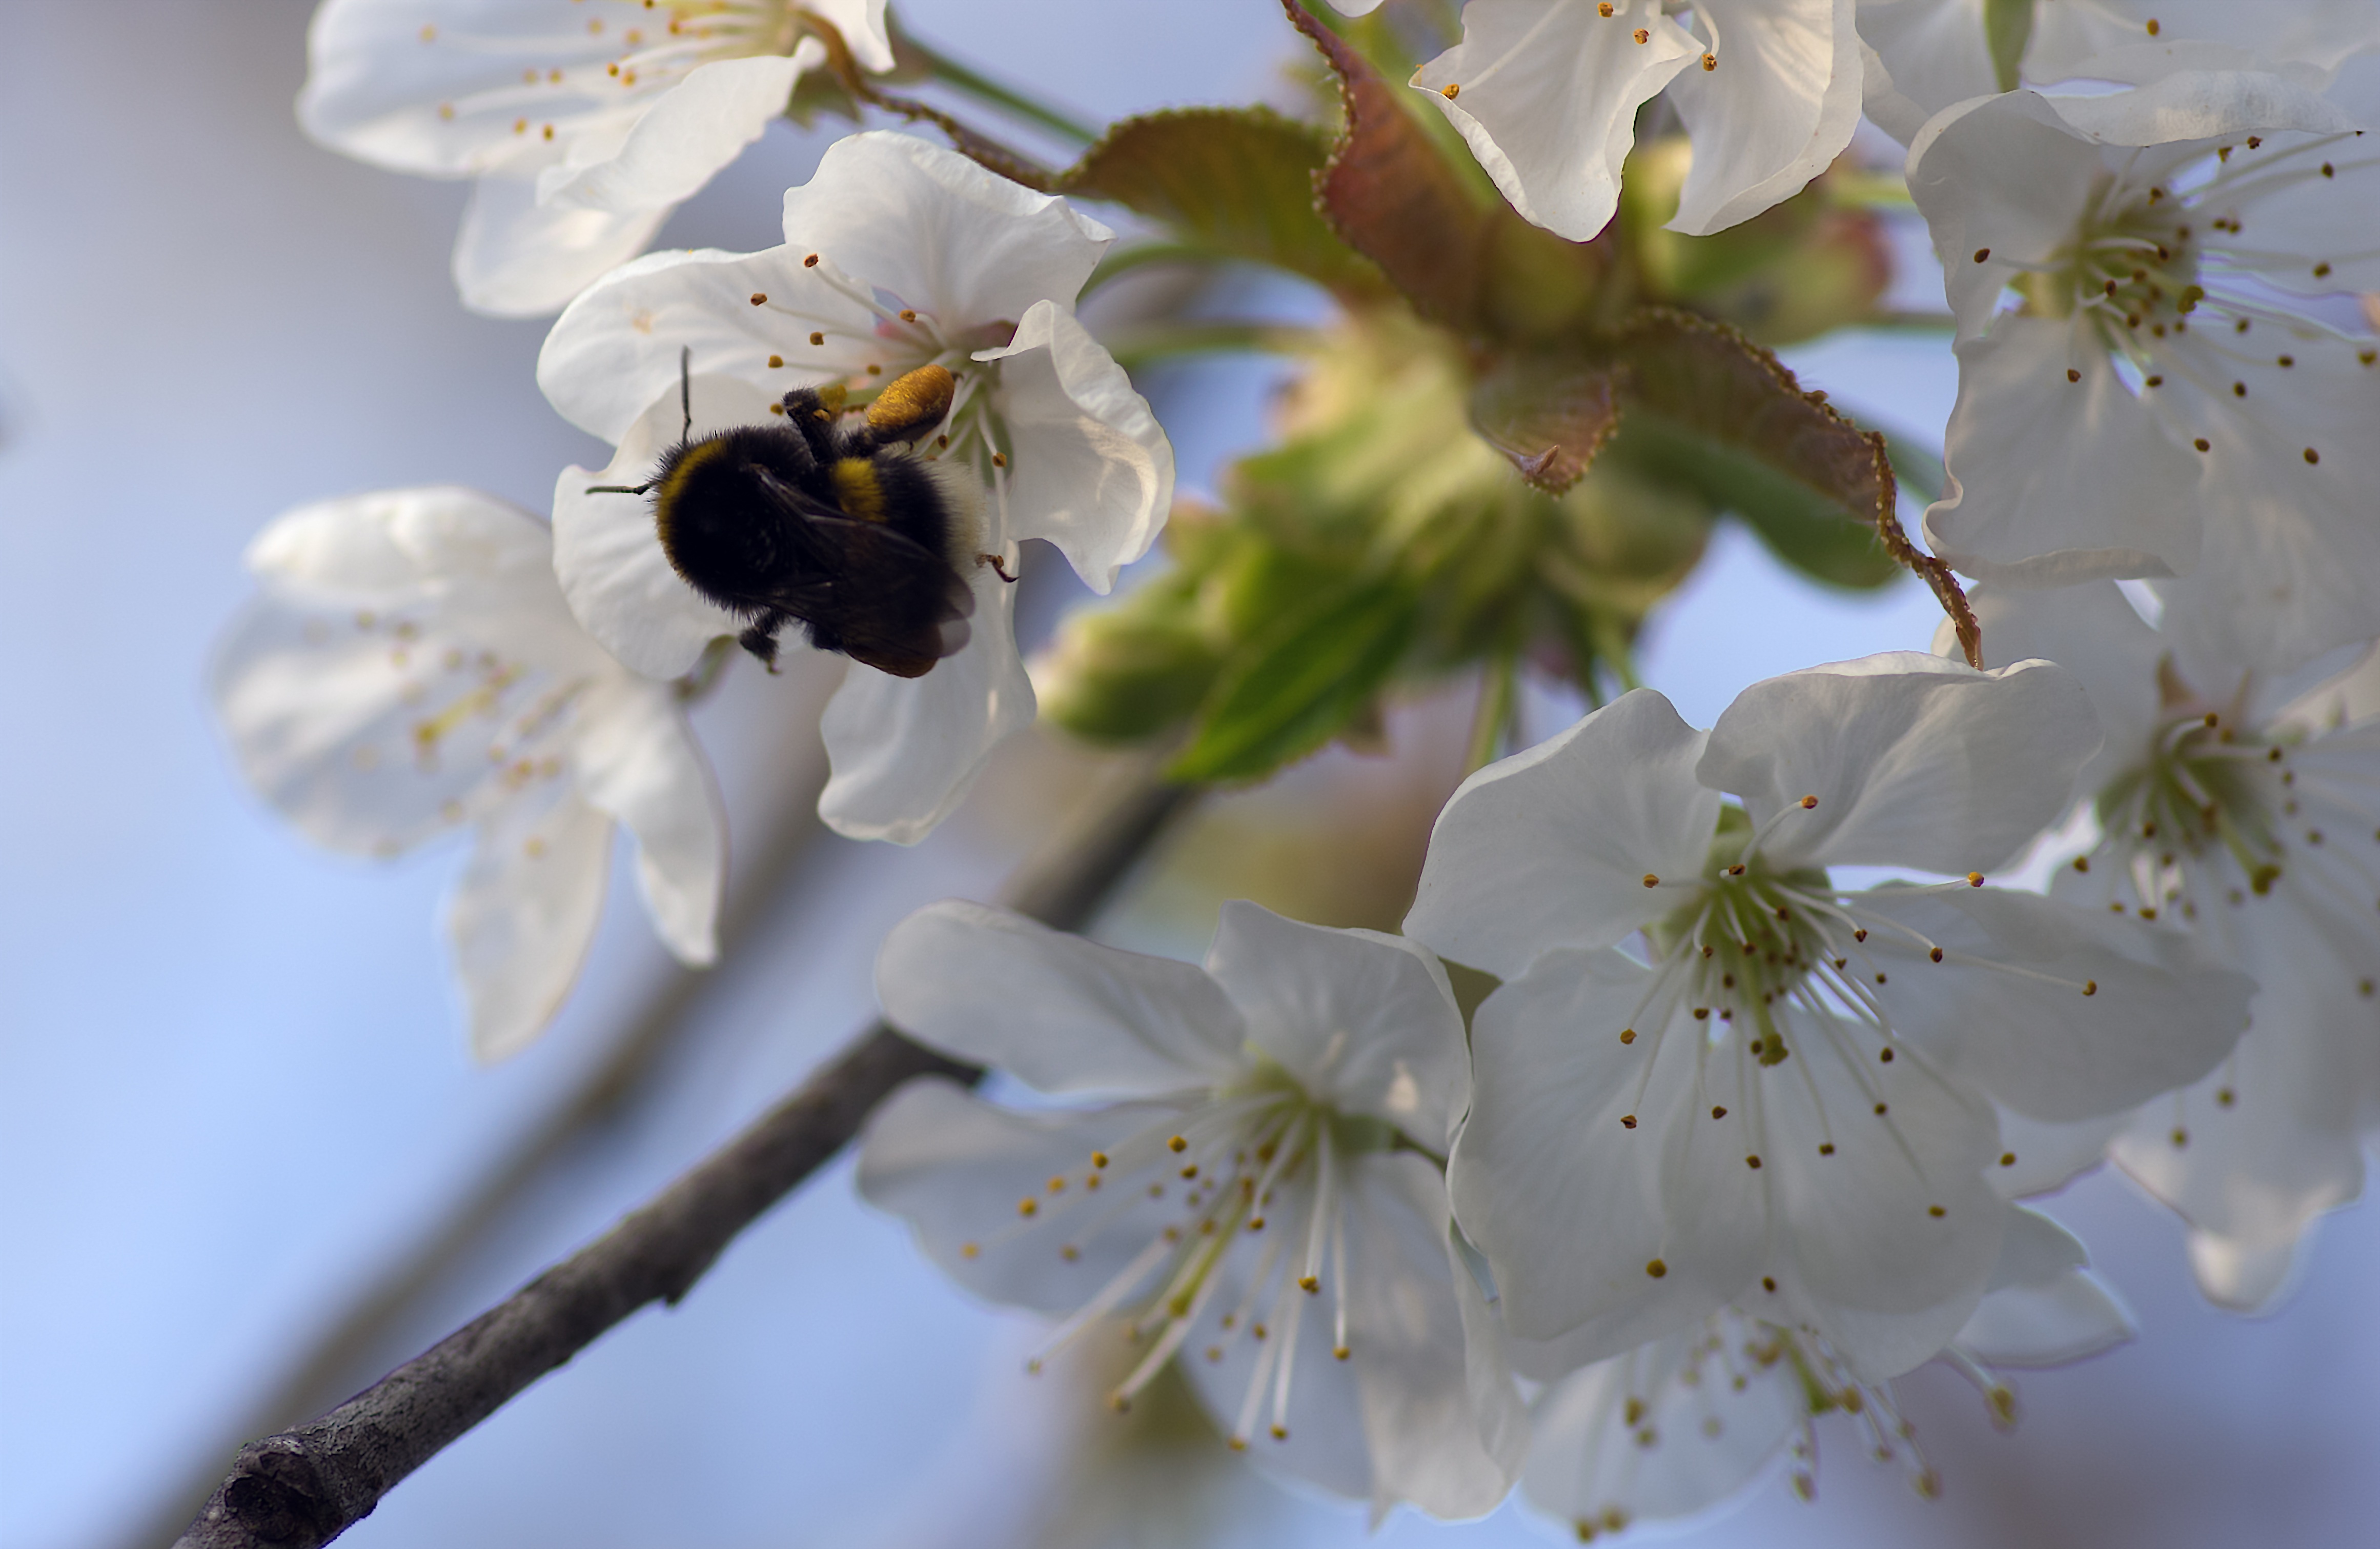
nature, branch, blossom, plant, white, flower, petal, spring, produce, insect, botany, garden, flora, cherry blossom, close up, bee, foraging, cherry, cherries, macro photography, bourdon